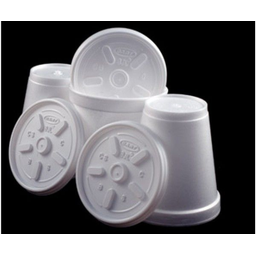
Label: paper